Mayor of Barnstaple

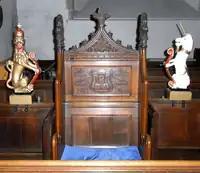
The Mayor's Pew, St Peter's Church, Barnstaple. On the chair back are shown the arms of Barnstaple: "Gules a castle of three towers conjoined argent the centre tower larger than the others", between two scrolls inscribed in Latin: "Domini Nomen" and "Firmum Castellum" ("The Name of God (is) a Strong Castle")

The Mayor of Barnstaple together with the Corporation long governed the historic Borough of Barnstaple, in North Devon, England. The seat of government was the Barnstaple Guildhall. The mayor served a term of one year. He was elected annually on the Feast of the Assumption of the Virgin (15 August) by a jury of twelve.